Larry Littleton

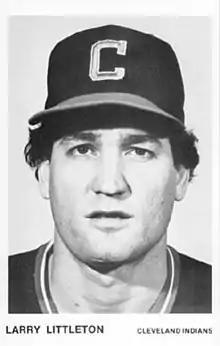

Larry Marvin Littleton (born April 3, 1954) is an American former professional baseball outfielder who played for the Cleveland Indians during the 1981 baseball season. , he shares with Mike Potter the Major League Baseball record for at-bats without a hit by a non-pitcher, with 23. According to Littleton, he was demoted to the minors before the midseason 1981 Major League Baseball strike and replaced on the roster with veteran Ross Grimsley so that the Indians would not have to pay Grimsley's salary.